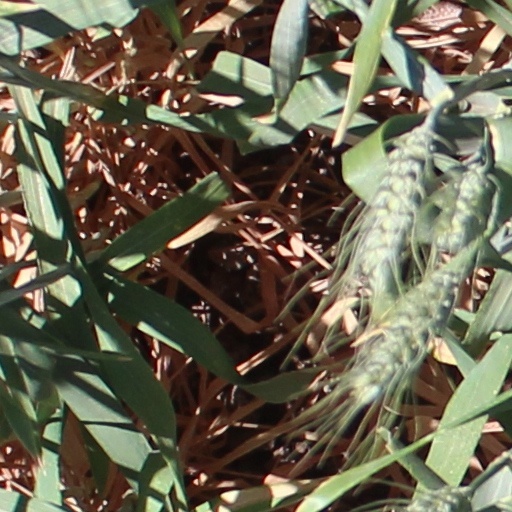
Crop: wheat